Prairie Gunsmoke

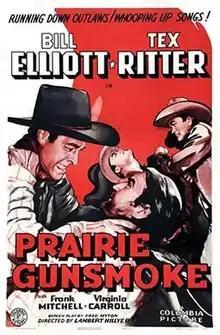
Theatrical release poster

Prairie Gunsmoke is a 1942 American Western film directed by Lambert Hillyer and written by Fred Myton. The film stars Wild Bill Elliott, Tex Ritter, Frank Mitchell, Virginia Carroll, Hal Price and Tris Coffin. The film was released on July 16, 1942, by Columbia Pictures. It is the twelfth and final film in Columbia Pictures' "Wild Bill Hickok" series.